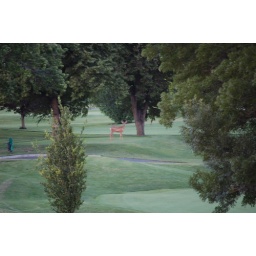
On the golf course after this buck looked in our bedroom door